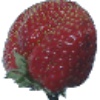
Label: Strawberry Wedge 1